Hydrogen isotope biogeochemistry

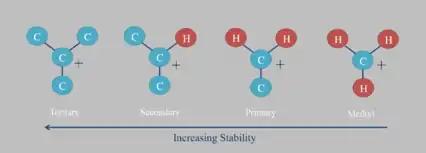
The trend of carbocation stability. Note the stabilization effects from adjacent carbons that donate electrons to the positive charge. The opposite trend is seen in carbanion stability. In isotopes, a tertiary bound hydrogen is more likely to be lost because the resulting carbocation is the most stable species.

Detailed kinetics of these reactions have not been determined. However, it is known that clay minerals catalyze ionic hydrogen exchange faster than other minerals. Thus hydrocarbons formed in clastic environments exchange more than those in carbonate settings. Aromatic and tertiary hydrogen also have greater exchange rates than primary hydrogen. This is due to the increasing stability of associated carbocations. Primary carbocations are considered too unstable to exist and have never been isolated in an FT-ICR spectrometer. On the other hand, tertiary carbocations are relatively stable and are often intermediates in organic chemistry reactions. This stability, which increases the likelihood of proton loss, is due to the electron donation of nearby carbon atoms. Resonance and nearby lone pairs can also stabilize carbocations via electron donation. Aromatic carbons are thus relatively easy to exchange.